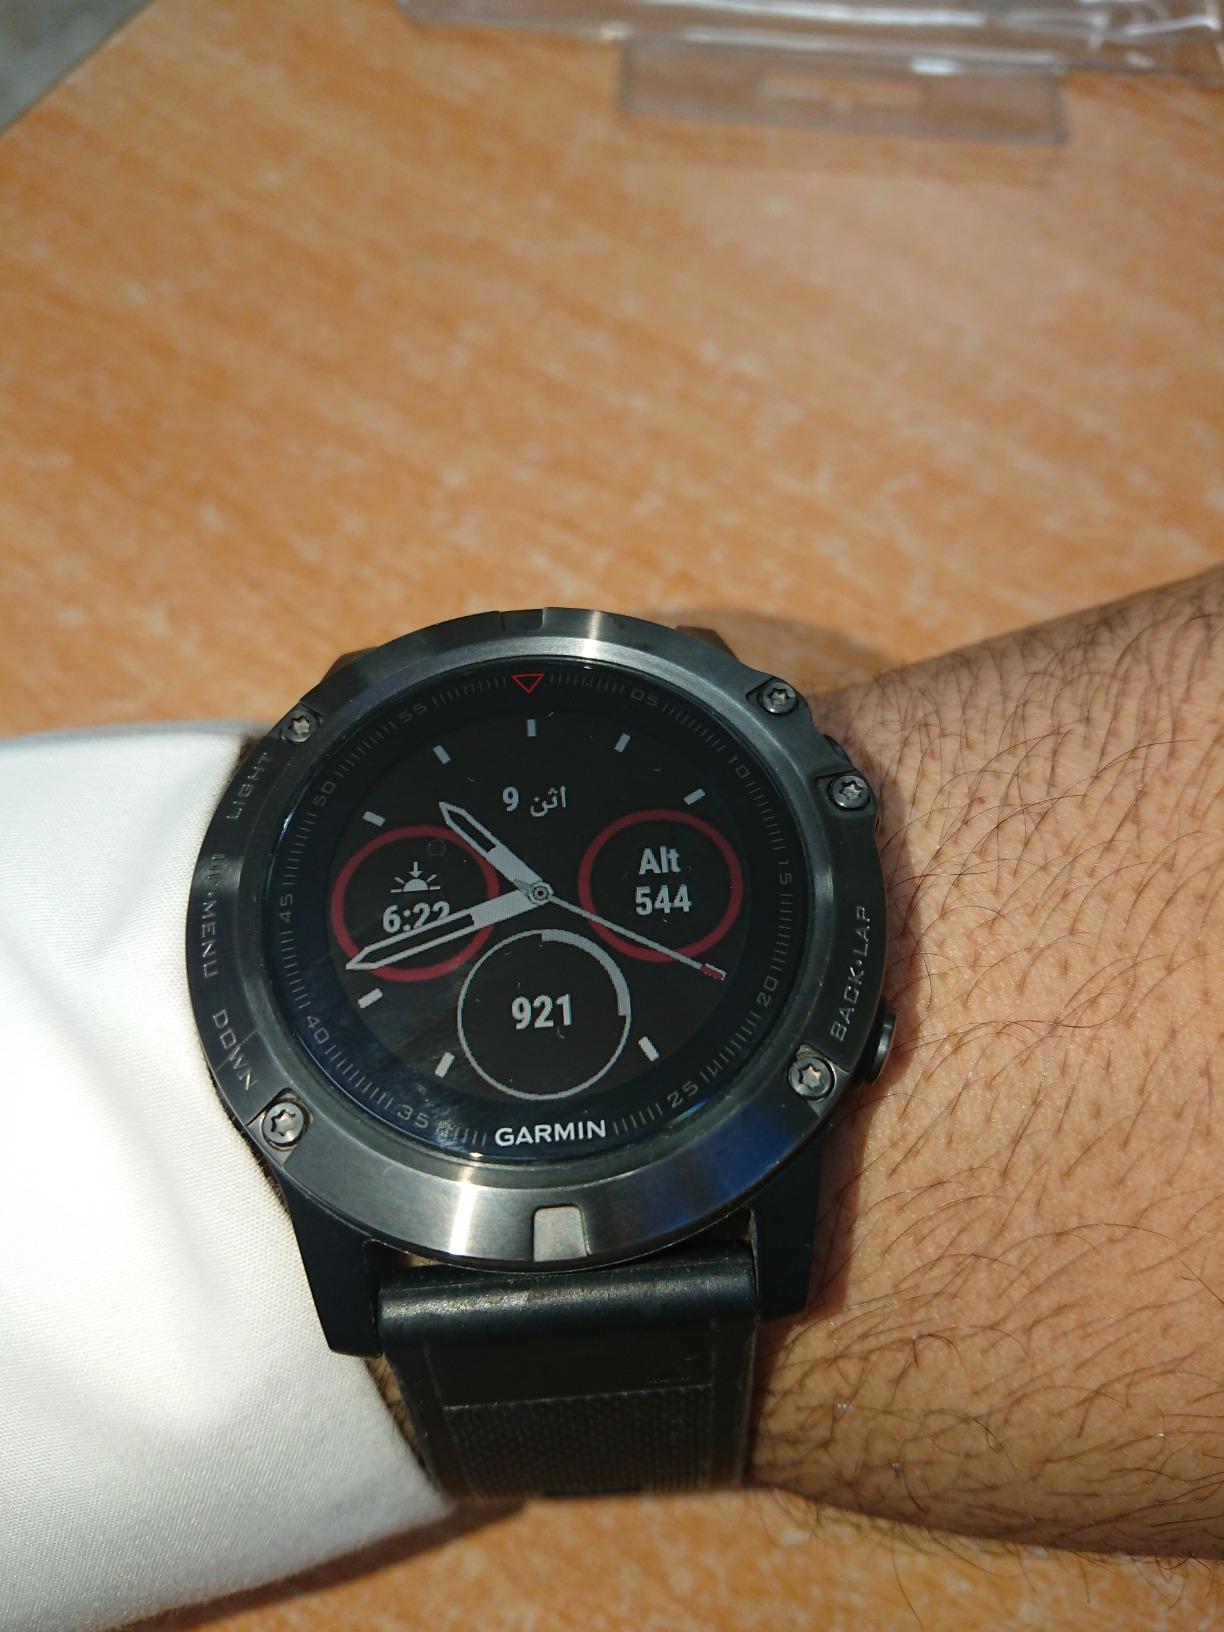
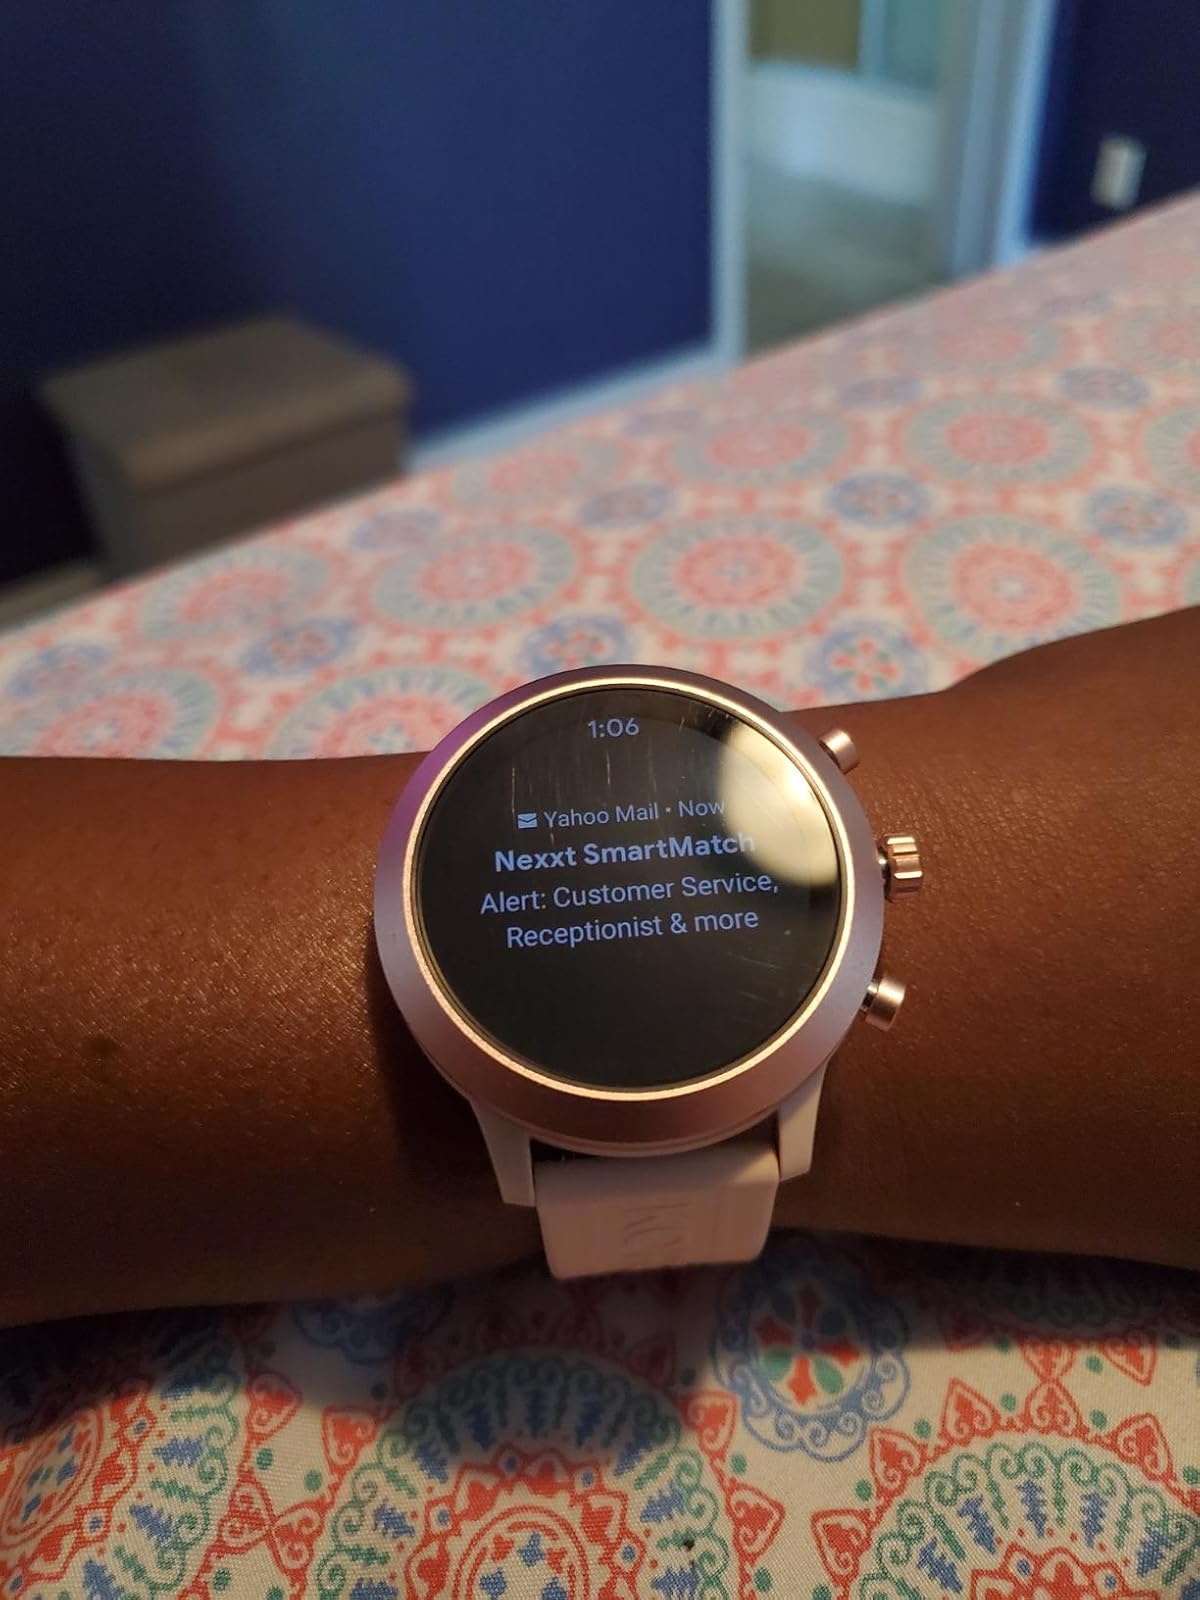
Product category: smartwatch
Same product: no